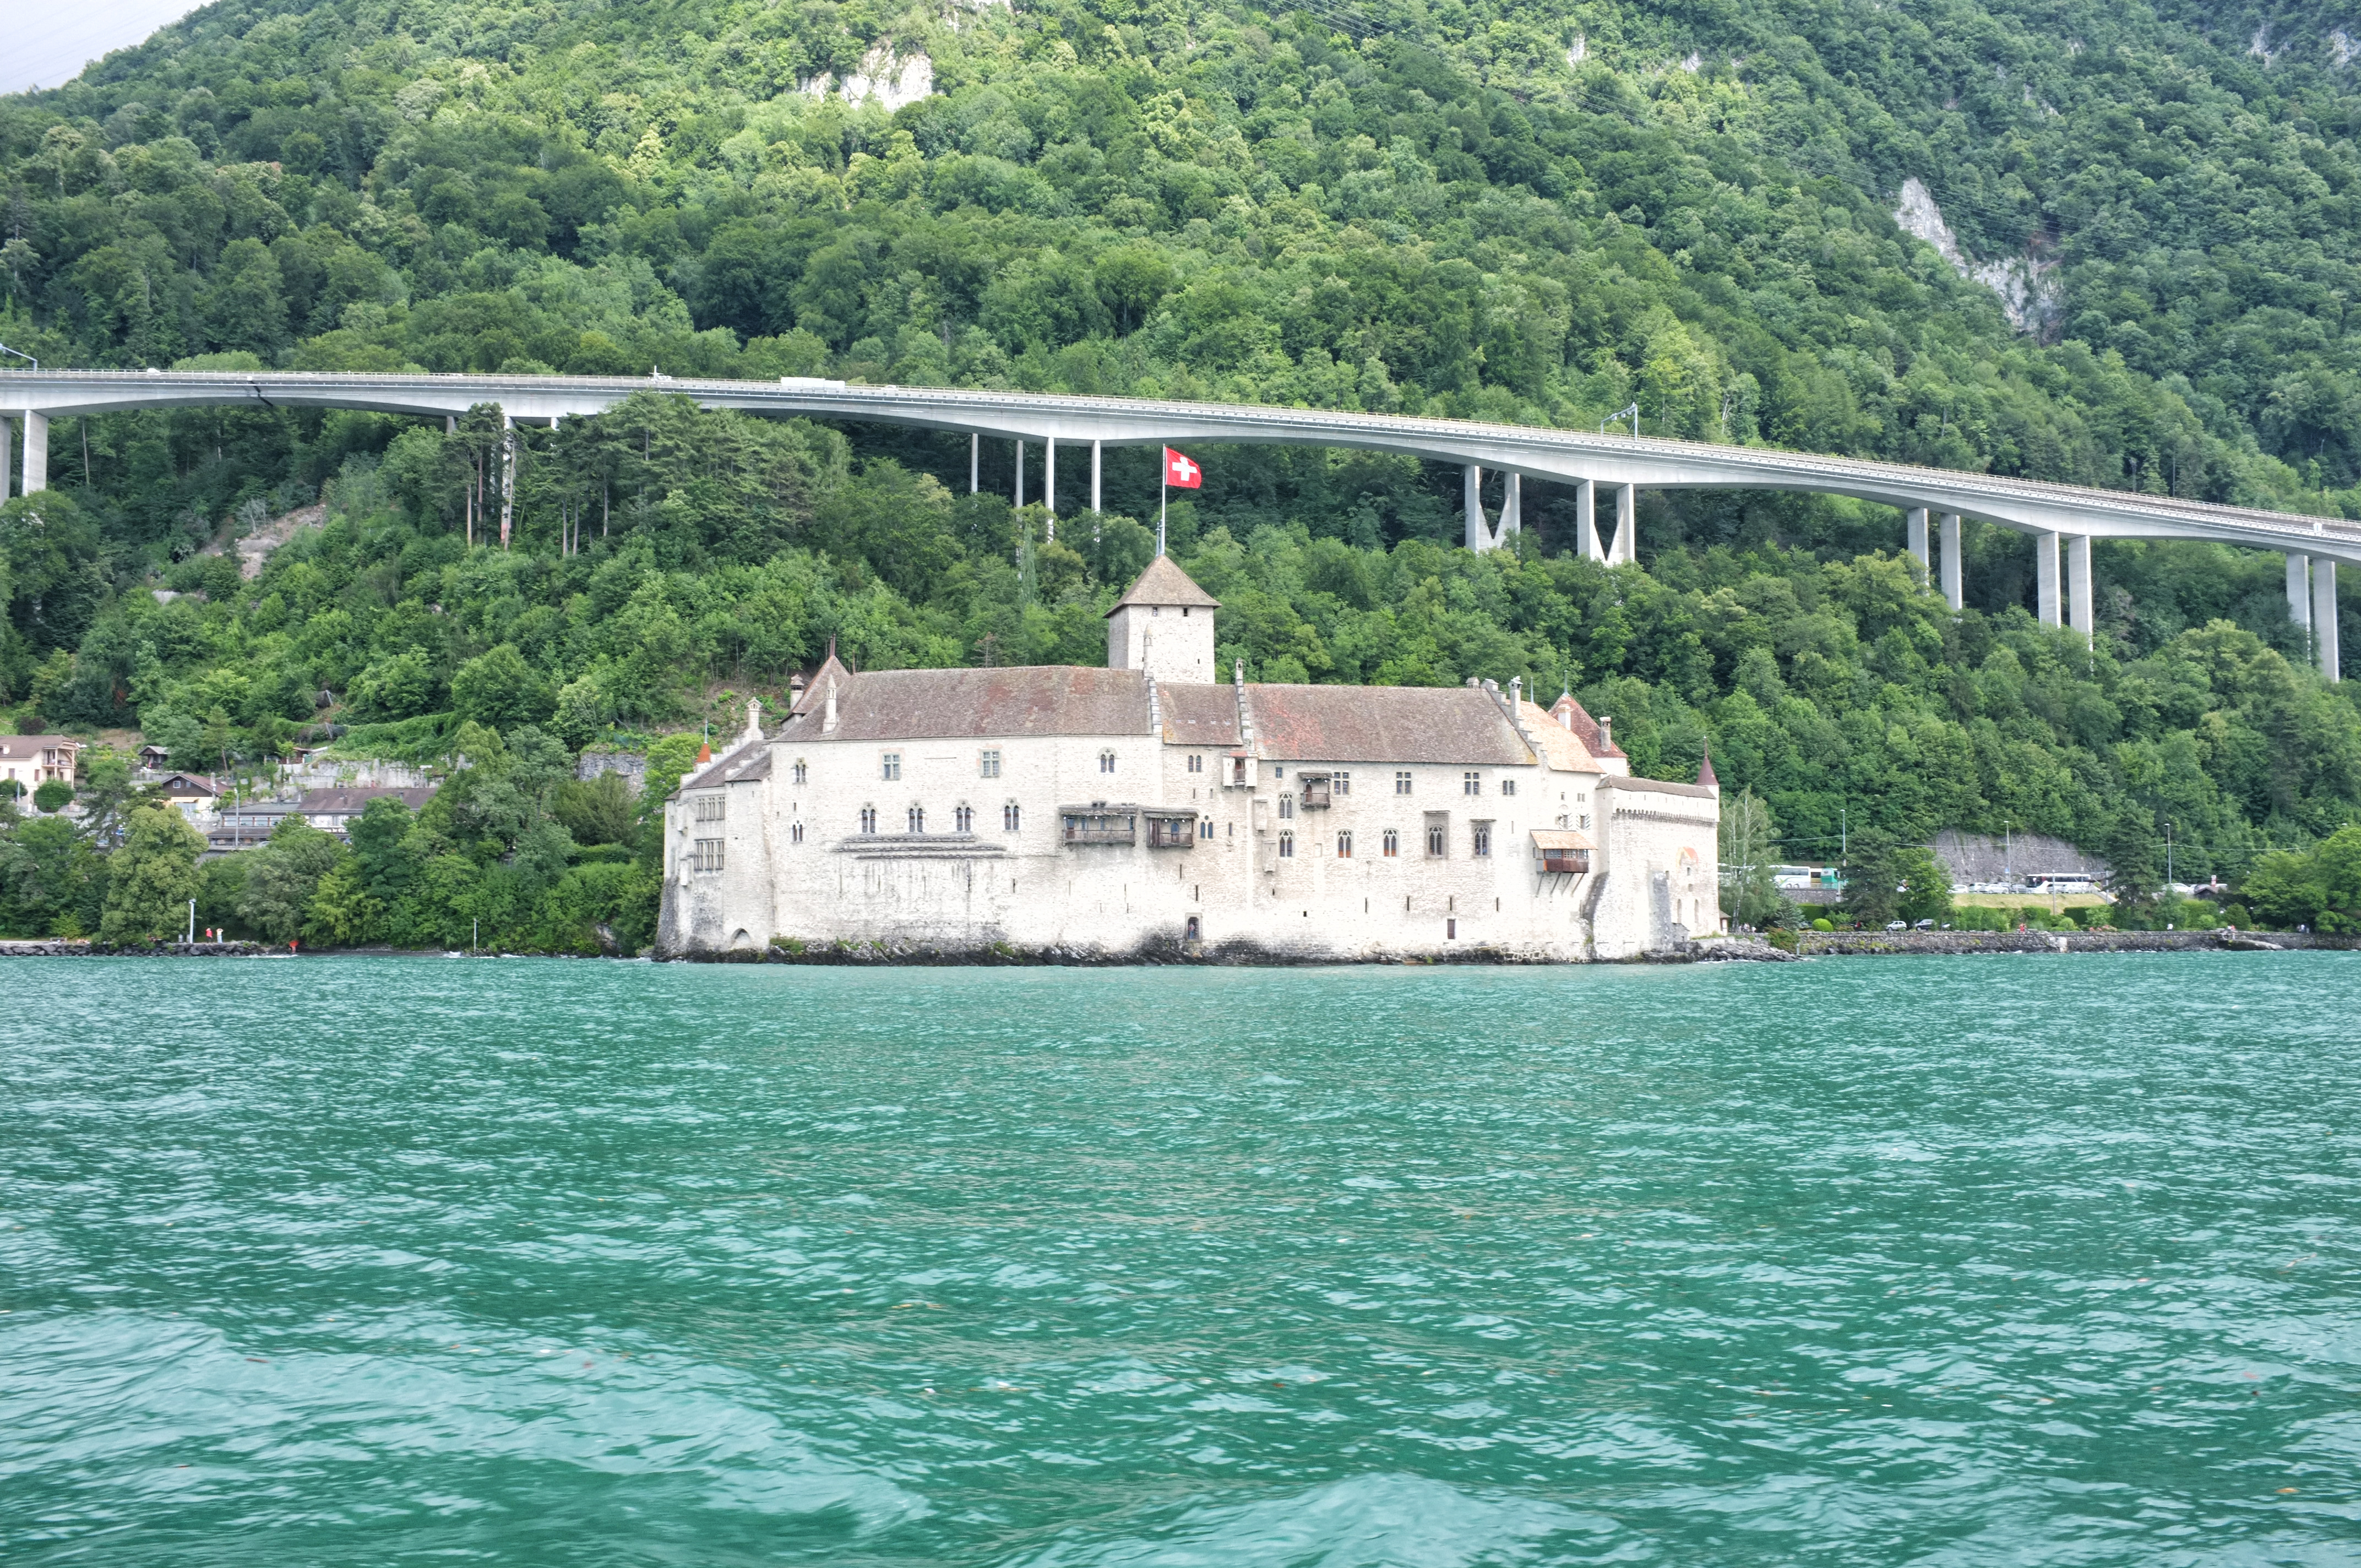
sea, boat, street, urban, ship, fujifilm, vehicle, bay, fjord, reservoir, waterway, ferry, jazz, 2012, x100, switzerland, fuji, montreux, finepixx100, jazzboat, passenger ship